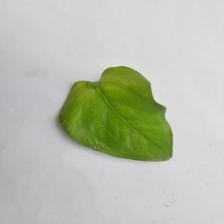
Label: Healthy